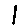
Label: 1